Cosmology

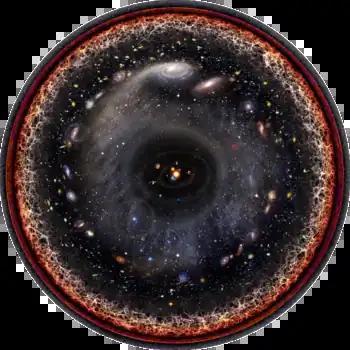
Representation of the observable universe on a logarithmic scale. Distance from the Sun increases from center to edge. Planets and other celestial bodies were enlarged to appreciate their shapes.

Cosmology deals with the world as the totality of space, time and all phenomena. Historically, it has had quite a broad scope, and in many cases was found in religion. Some questions about the Universe are beyond the scope of scientific inquiry but may still be interrogated through appeals to other philosophical approaches like dialectics. Some questions that are included in extra-scientific endeavors may include: